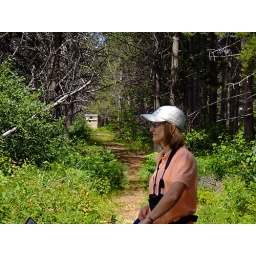
At Seney Wildlife Refuge, in Michigan's Upper Peninsula. The duck blind in the background is for watching birds, not hunting....